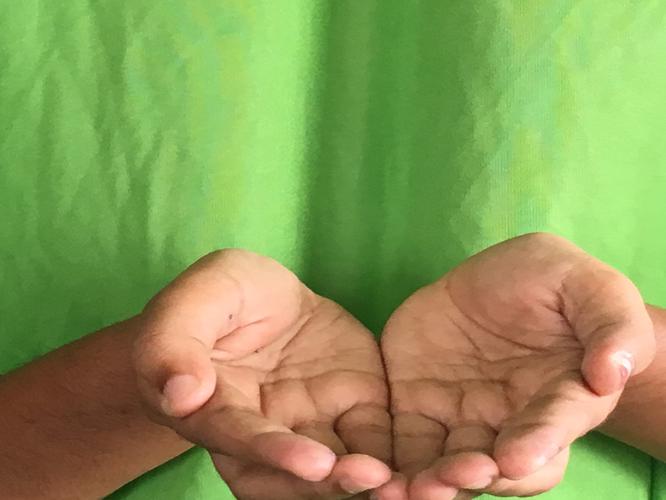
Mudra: Pushpaputa
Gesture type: double_hand